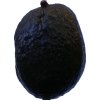
Label: black_avocado